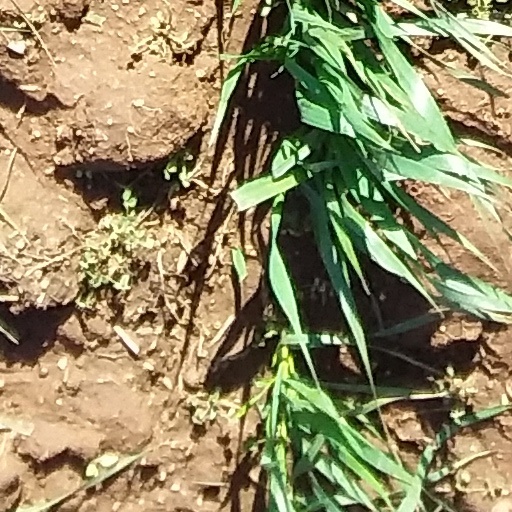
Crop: wheat